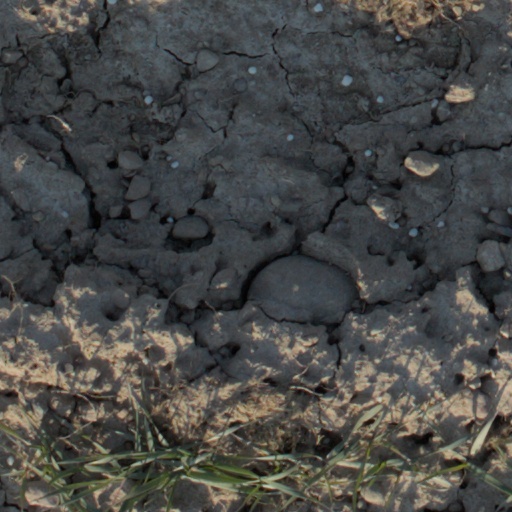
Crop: wheat